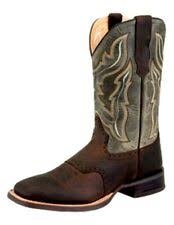
Waste category: shoes